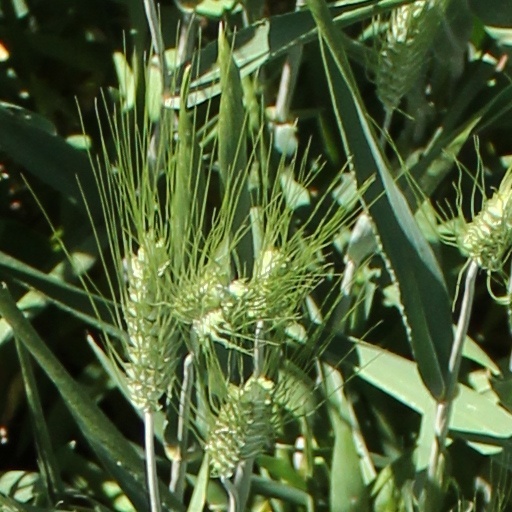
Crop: wheat